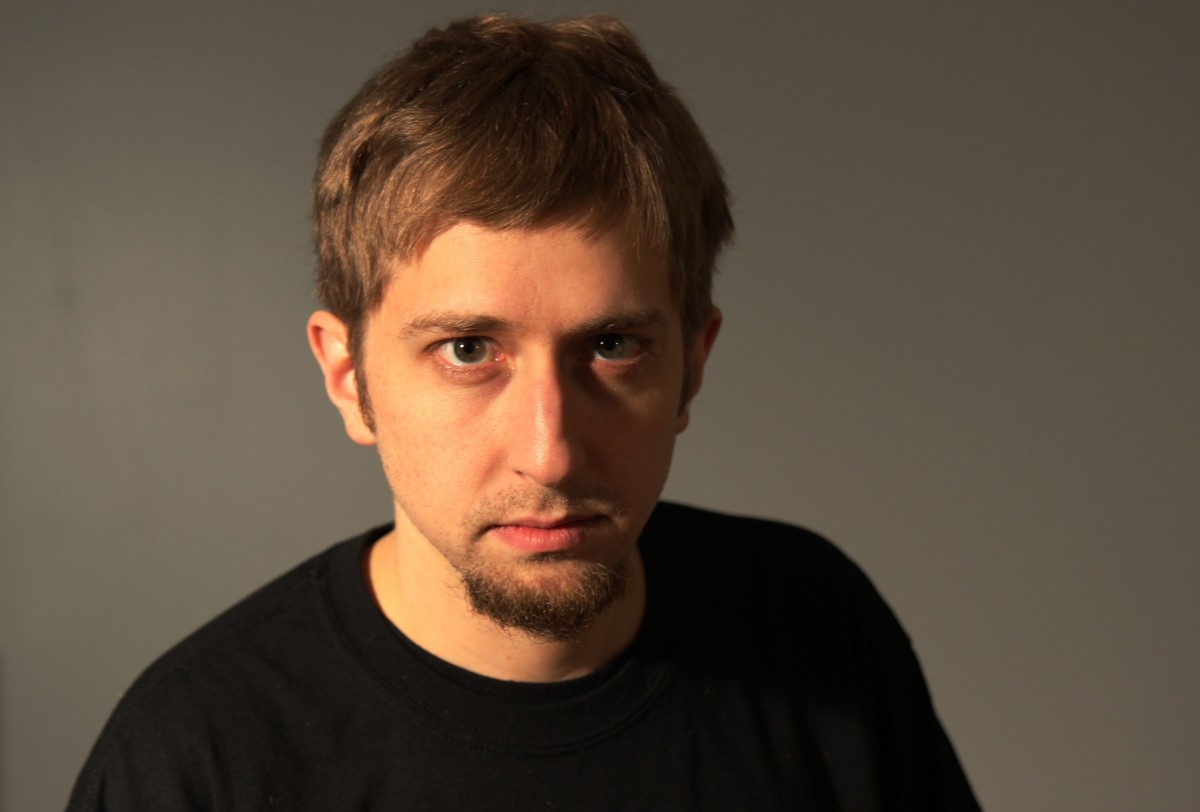
Label: Colored